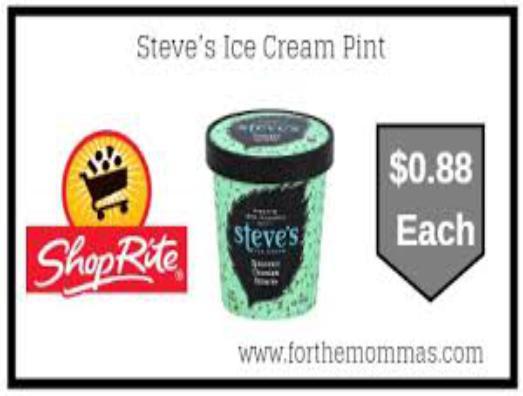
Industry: Food